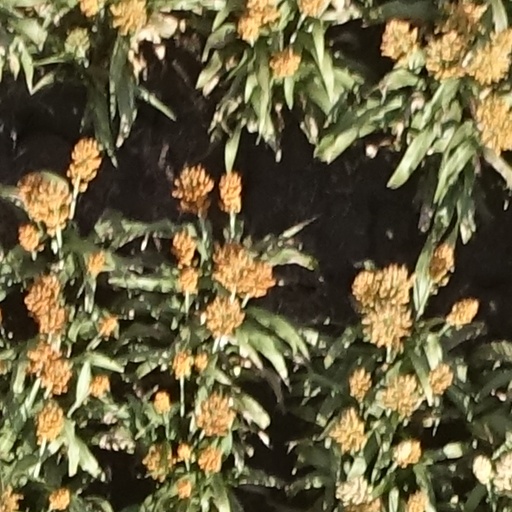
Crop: sorghum